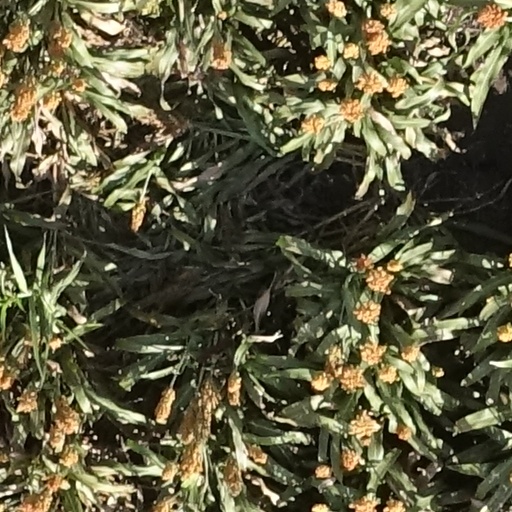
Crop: sorghum